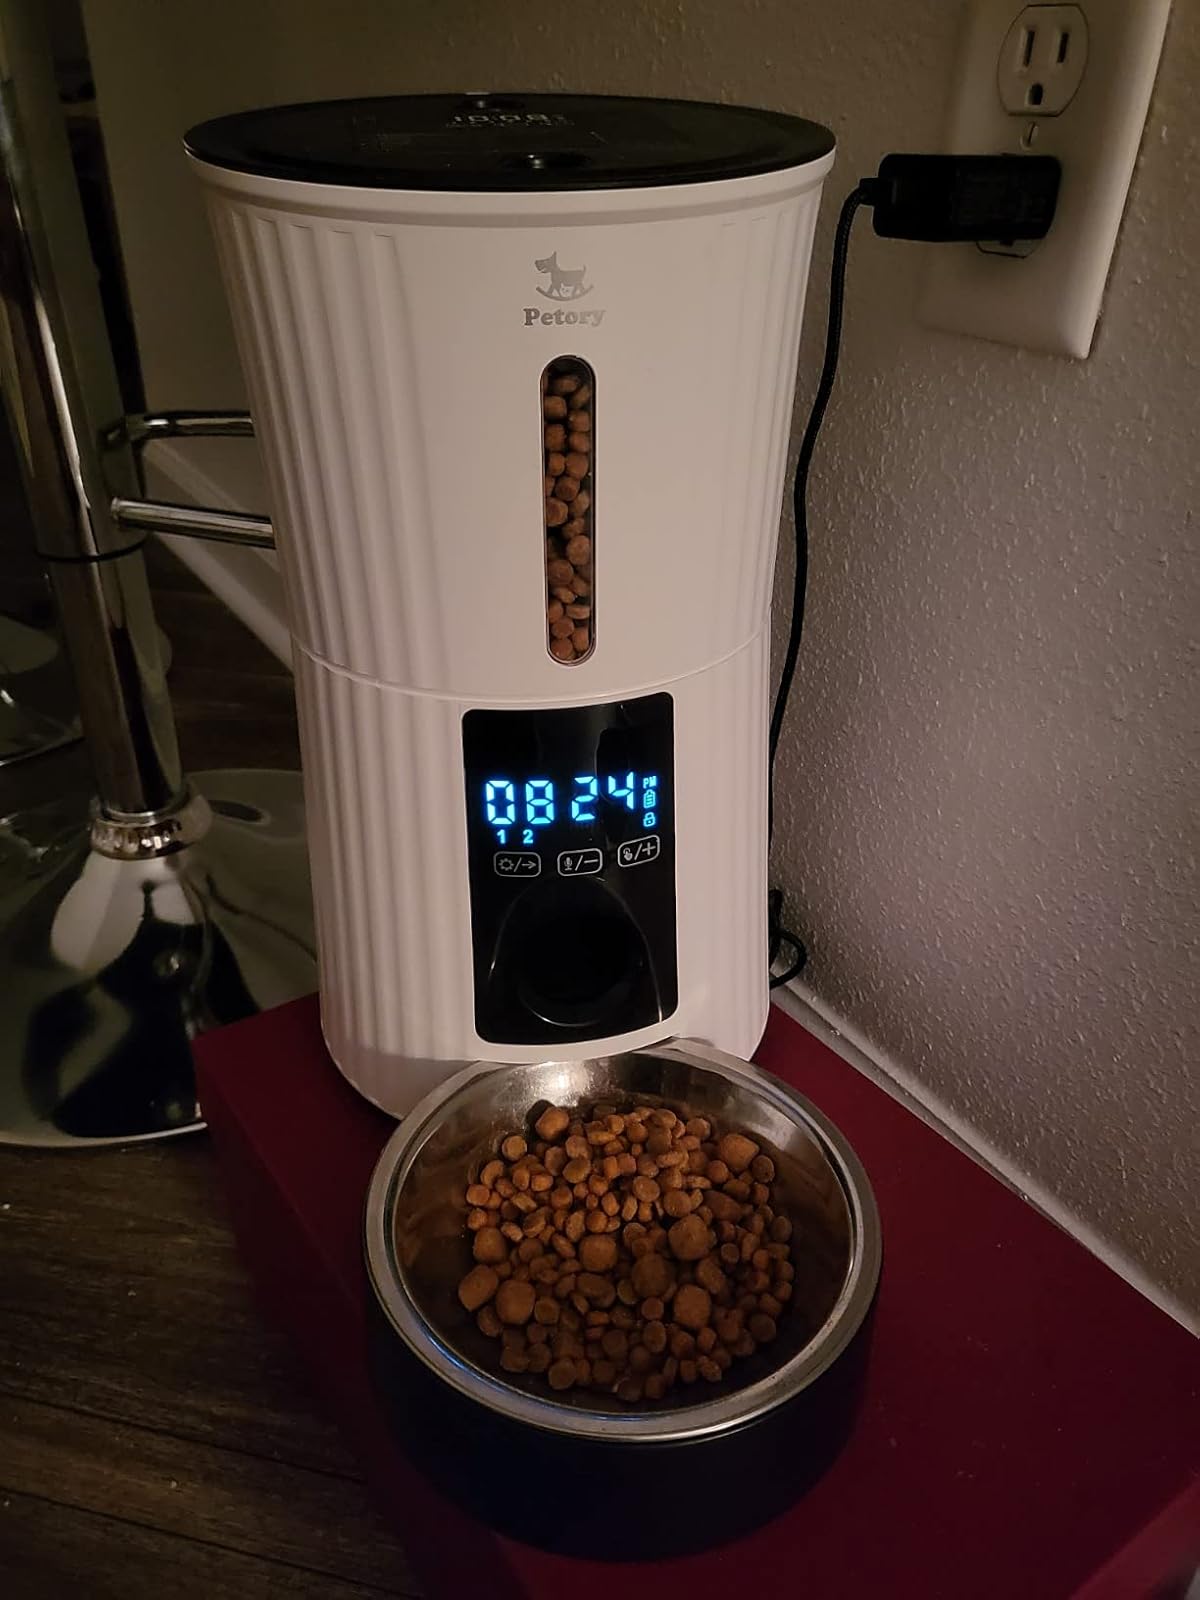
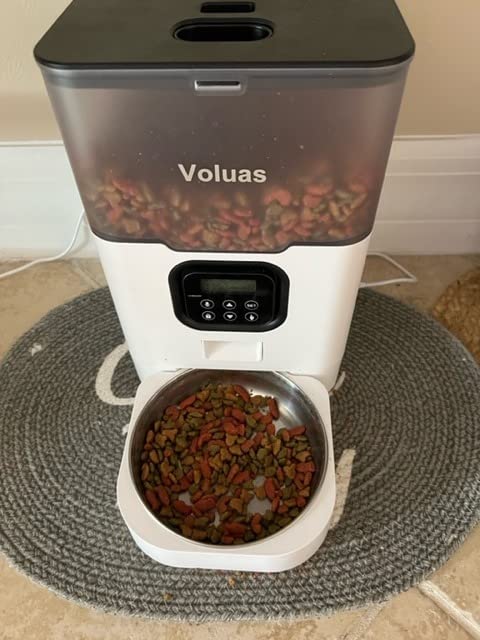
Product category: items_feeder
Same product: no